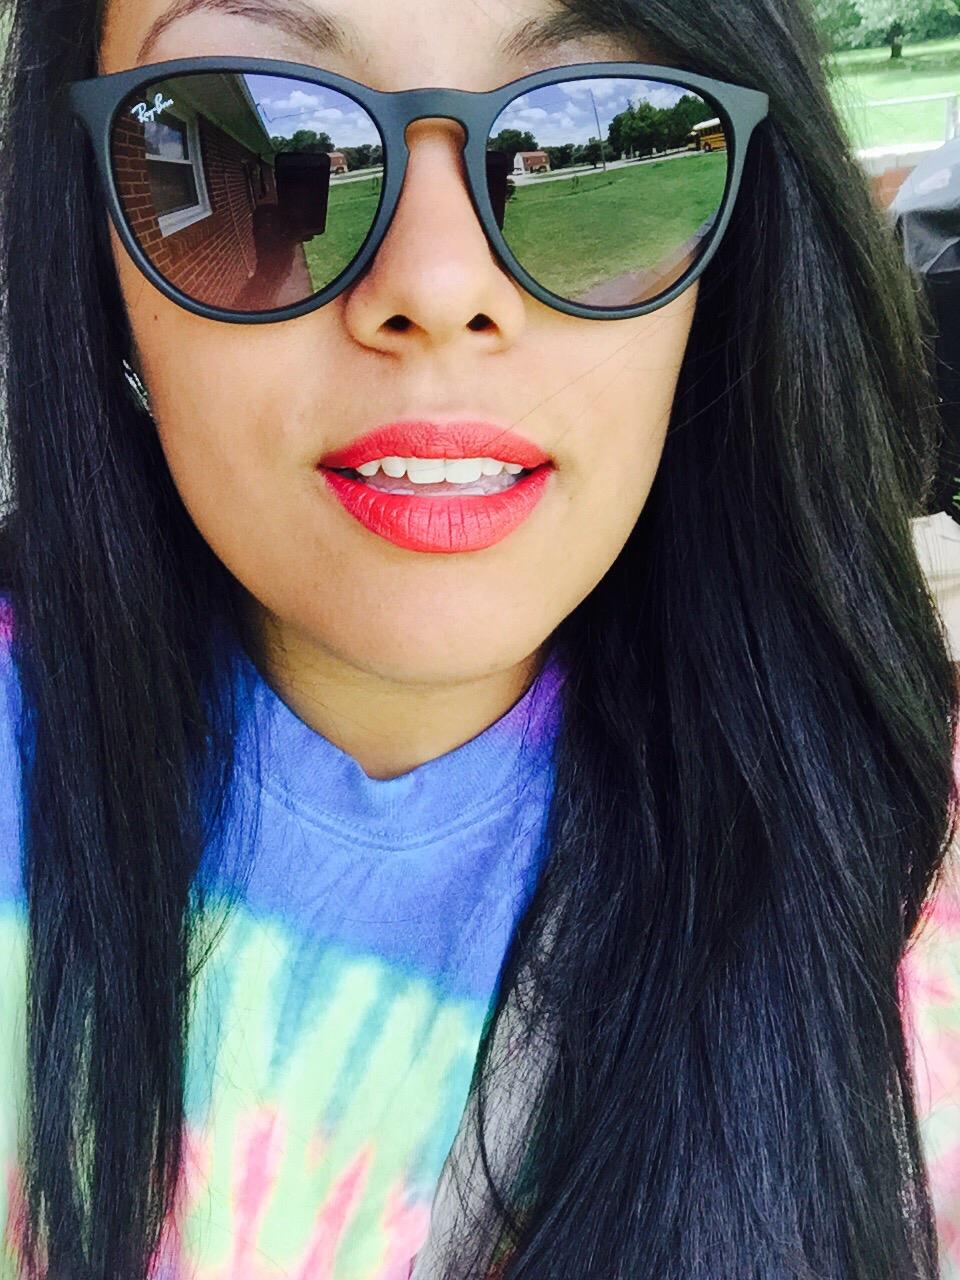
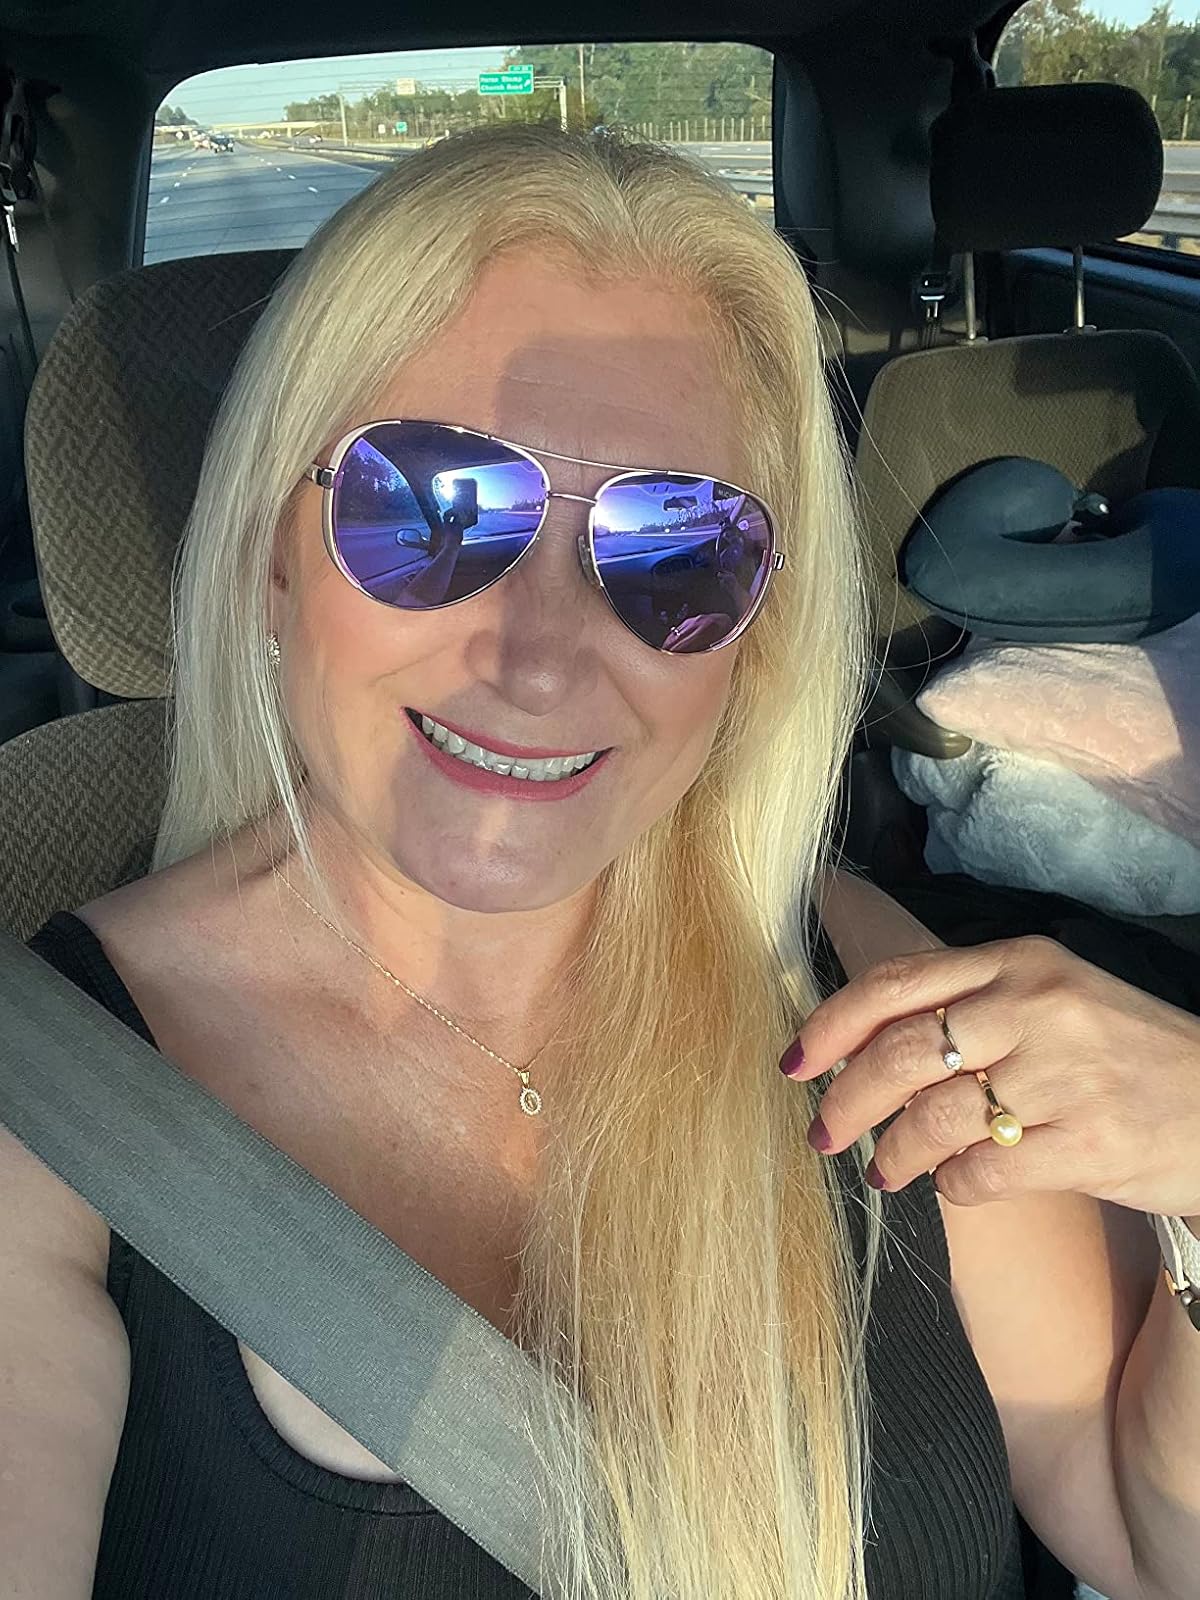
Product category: accessories_sunglasses
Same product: no